Pier Luigi Farnese

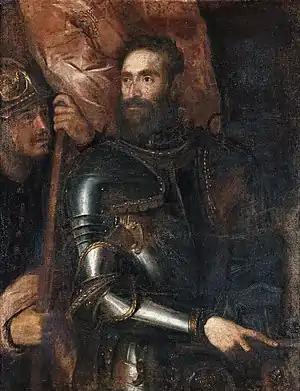
Portrait by Titian

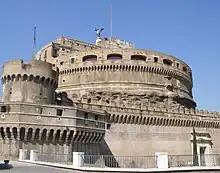
Castel Sant'Angelo, Rome

Pier Luigi Farnese (19 November 1503 – 10 September 1547) was the first Duke of Castro from 1537 to 1545 and the first Duke of Parma and Piacenza from 1545 to 1547. He was the illegitimate son of Cardinal Alessandro Farnese (who later became Pope Paul III). He became a soldier and participated in the sack of Rome in 1527.